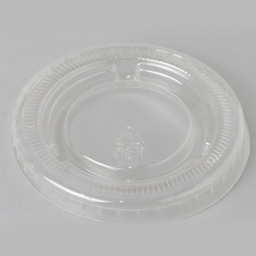
Label: plastic